East Pakistan Air Operations (1971)

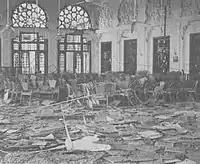
Dacca Govt. House, seat of the East Pakistan Civilian administration, after a strike by Mig 21s of No. 28 Sqn on the morning of 14 December.

IAF focus shifted on supporting the Mitro Bahini advance following the grounding of PAF after 7 December 1971. Gnat squadrons, previously employed in flying combat air patrols over IAF bases, now began attacking targets inside Pakistani territory along other IAF squadrons. The IAF flew interdiction missions for the remainder of the war, shooting up ammunition dumps and other fixed installations. Gnats and Sukhoi Su-7s flew many missions in support of army units as they moved swiftly towards Dhaka, delivering ordnance (such as iron bombs) to take out enemy bunkers which occasionally posed an obstacle to the advancing infantry. Canberras repeatedly struck Jessore, forcing the enemy to abandon this strategic city. The IAF also bombed other airfields, including the abandoned World War II airfields of Comilla, Lal Munir Hat, and Shamsher Nagar throughout the war, denying their use to PAF planes that may be moved by road, as well as to any external aerial reinforcement. , the Navy's sole aircraft carrier, periodically sent Sea Hawks to bomb the Chittagong harbor and airport throughout the war, while also sent bombing missions to Cox's Bazar, Barisal, Khulna and Mongla ports, and to Chandpur and other Pakistani positions between 7–14 December 1971.